Hans Larwin

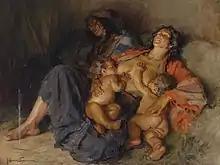
Gypsies with their two Children - "Zigeunerinnen mit ihren zwei Kindern", 1920s

Hans Larwin was known mainly as a genre painter of the Viennese suburbs and scenes from the Viennese national life, but also created portraits. His favorite techniques were oil and pastel painting as well as drawing.